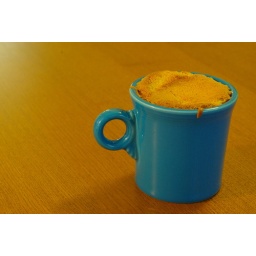
cup cake in a cup